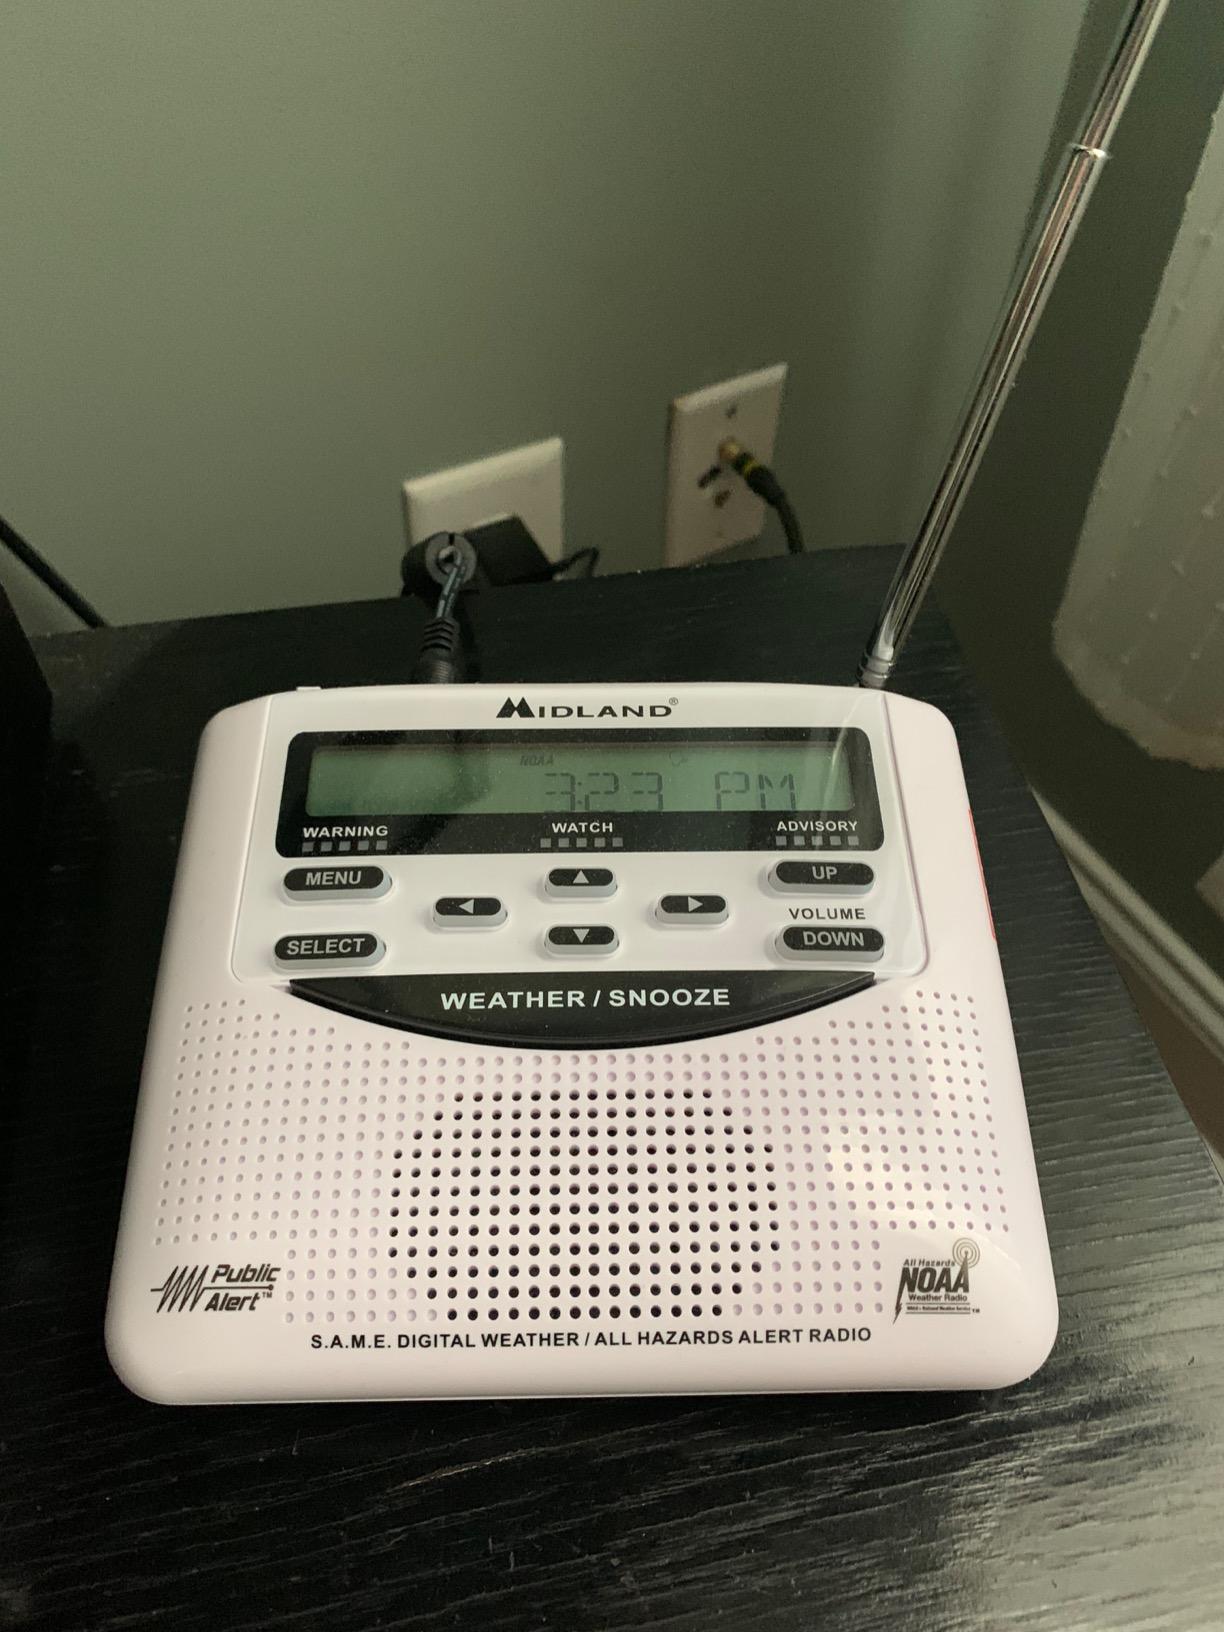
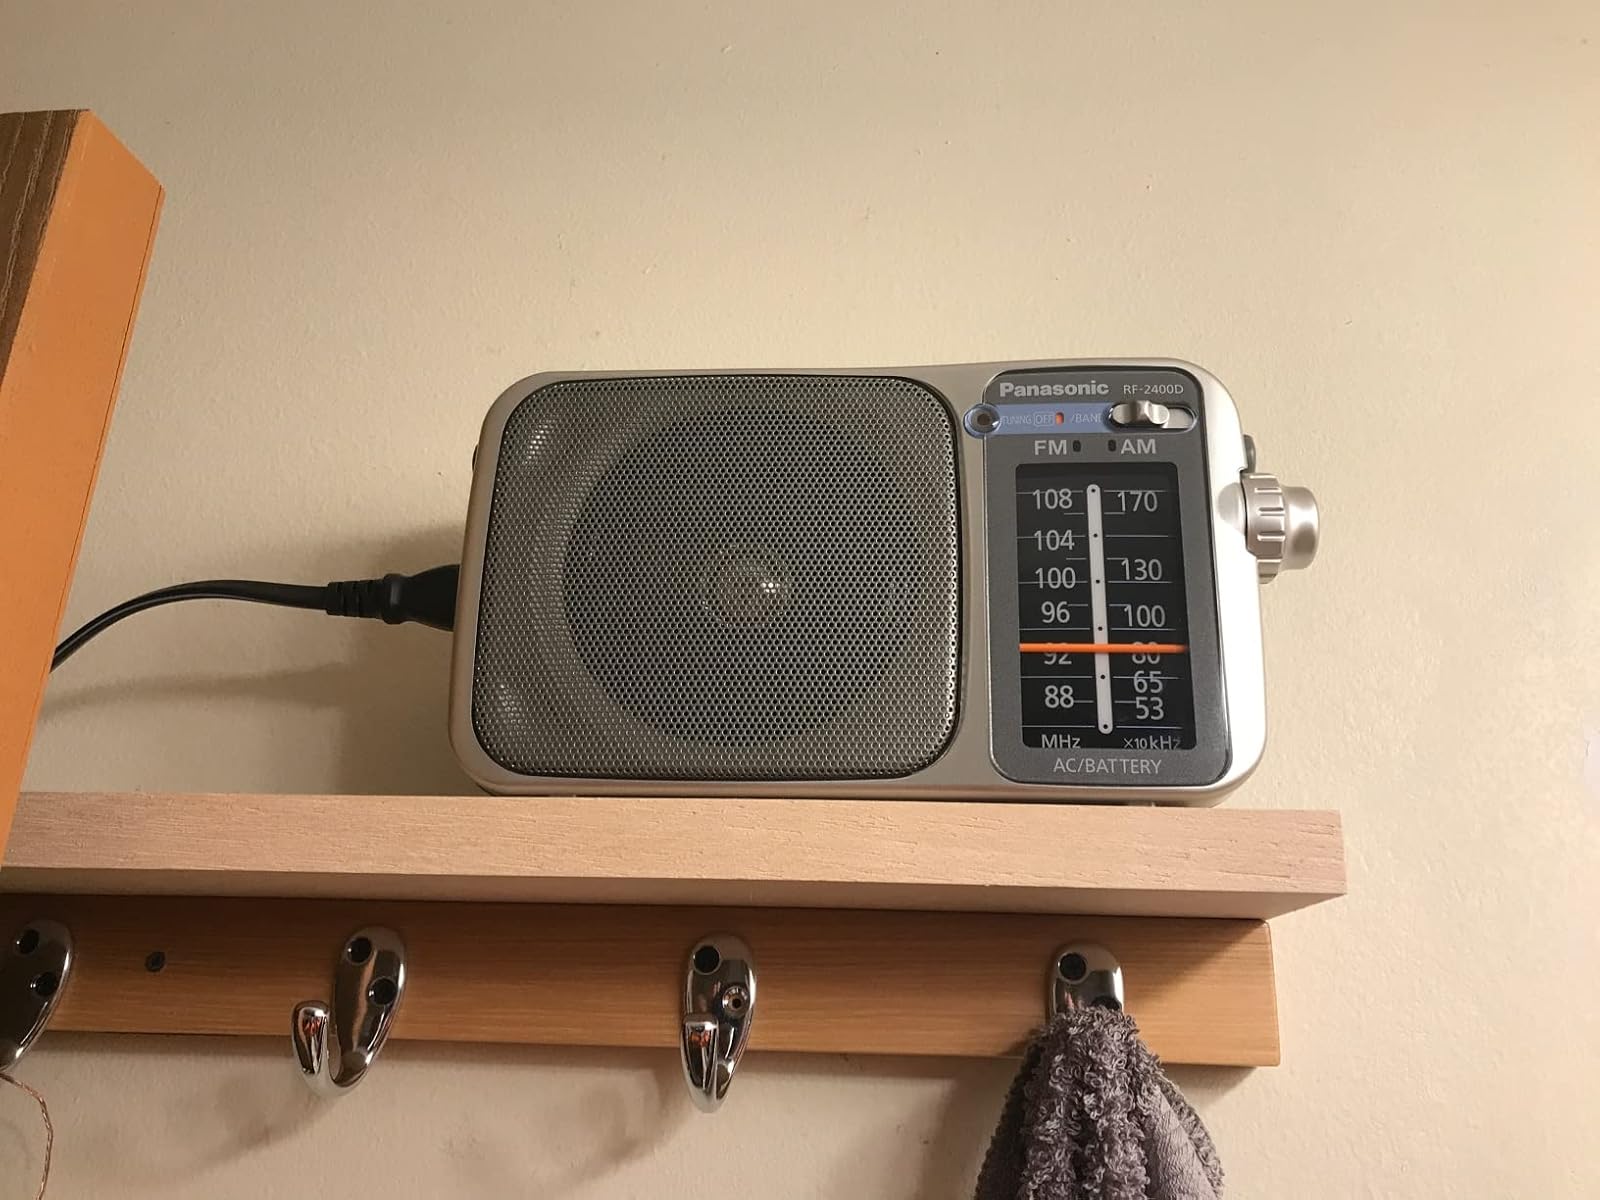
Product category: radio
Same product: no